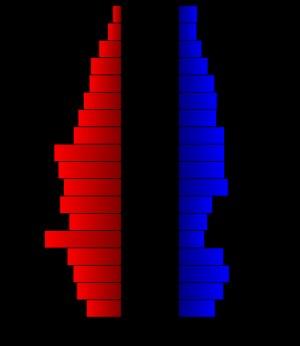
Le comté de Live Oak, en anglais : Live Oak County, est un comté situé dans le sud de l'État du Texas aux États-Unis. Son nom se traduit par « chêne vivant » en français. Le siège de comté est la ville de George West. Selon le recensement des États-Unis de 2010, sa population est de 11 531 habitants. Le comté a une superficie de 2 795 km², dont 2 692 km² en surfaces terrestres.